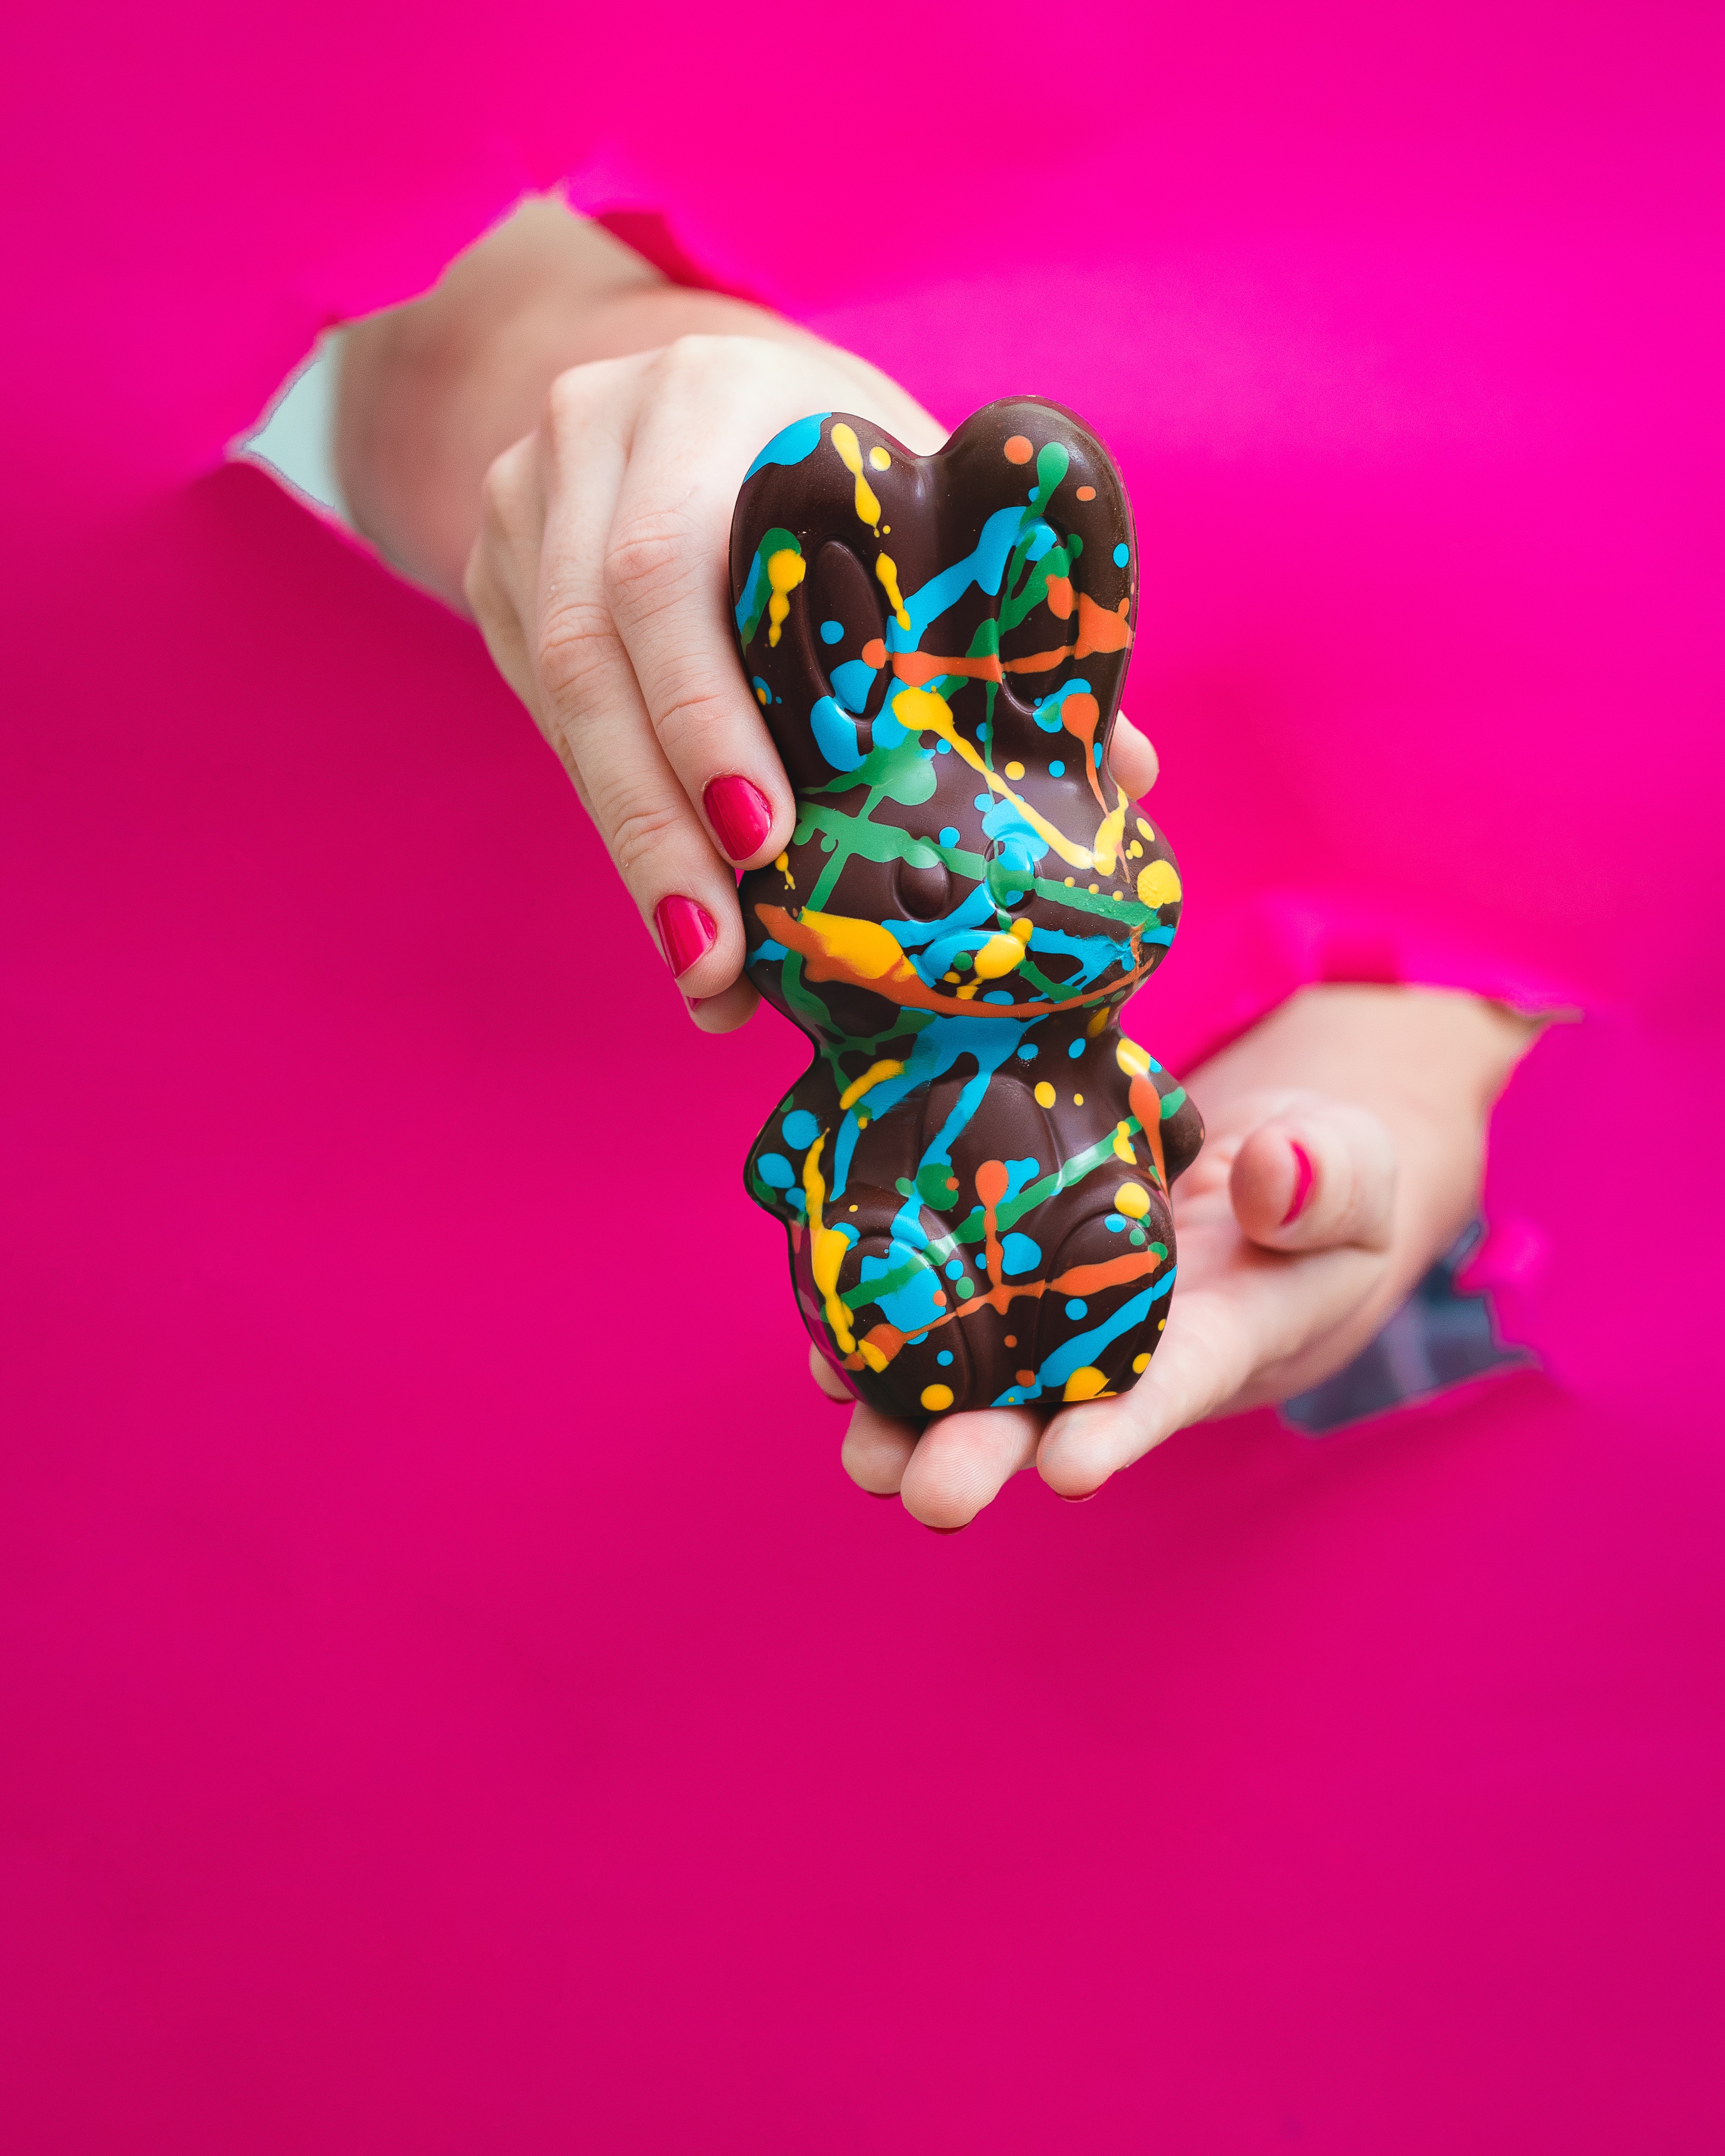
hand, gesture, finger, thumb, nail, wrist, font, magenta, human leg, happy, electric blue, jewellery, recreation, fashion accessory, carmine, sweetness, foot, heart, fun, graphics, play, child, pattern, games, love, confectionery, macro photography, flesh, still life photography